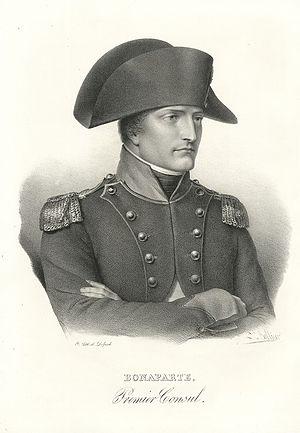
Le bicorne désigne, de manière générale, tout chapeau à deux cornes. Il avait été conçu originellement pour être un couvre-chef équestre.